Palestinian genocide accusation

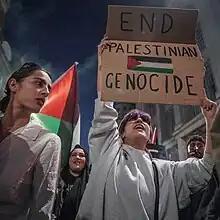
Protester holding "End Palestinian Genocide" sign in London on 9 October 2023

That same year an independent commission headed by Seán MacBride investigated reported violations of International Law by Israel and four of its six members concluded that "the deliberate destruction of the national and cultural rights and identity of the Palestinian people amount[ed] to genocide". In its conclusion, the commission recommended "that a competent international body be designed or established to clarify the conception of genocide in relation to Israeli policies and practices toward the Palestinian people". David Hirst believes that while the decision of the U.N. General Assembly could still be called biased, it was harder to say the same about the McBride Commission, as well as about individuals around the world, especially Jews, who shared the opinion of its four members.